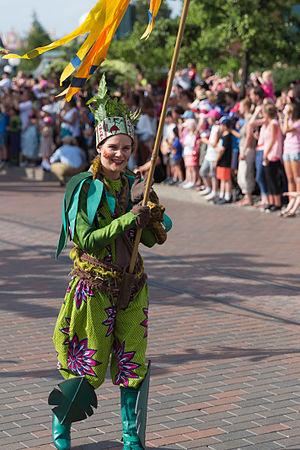
Personnage Disney illustrant Le Roi lion lors de la Disney Magic On Parade à Disneyland Paris.
Le Roi lion est le 43ᵉ long-métrage d'animation et le 32ᵉ « Classique d'animation » des studios Disney. Sorti en 1994, il est inspiré en grande partie de l'œuvre d'Osamu Tezuka Le Roi Léo et d'Hamlet de William Shakespeare. C'est un gros succès du box-office mondial.